Kızılcıklı Mahmut

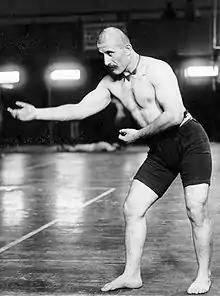
Mahmut in 1908

Kızılcıklı Mahmut Pehlivan (b. 1878 or 1880 in Kızılcık village near Silistra, Principality of Bulgaria (a vassal state under the suzerainty of the Ottoman Empire) – d. February 3, 1931 in Eskişehir, Turkey) was a Turkish wrestler foremost known for his victory over Tom Jenkins in 1908 and loss to Frank Gotch in 1909 during a North American tour.